Milijana Nikolic

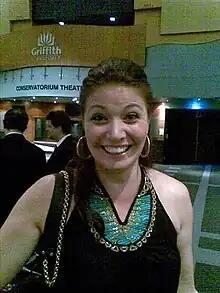
Milijana Nikolic, 2010 at the Queensland Conservatorium

Milijana Nikolic (or Nikolić; ; born 1975) is an operatic mezzo-soprano.